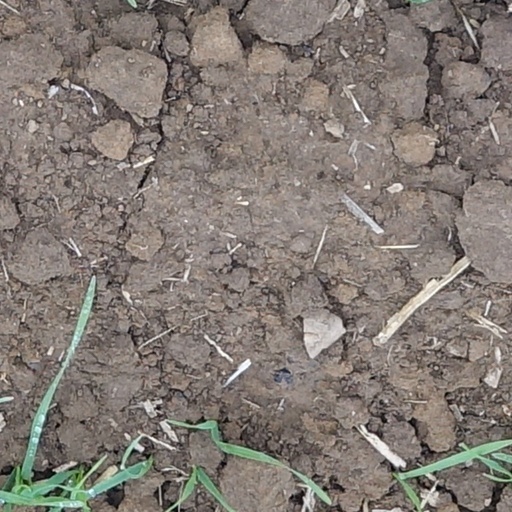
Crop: wheat